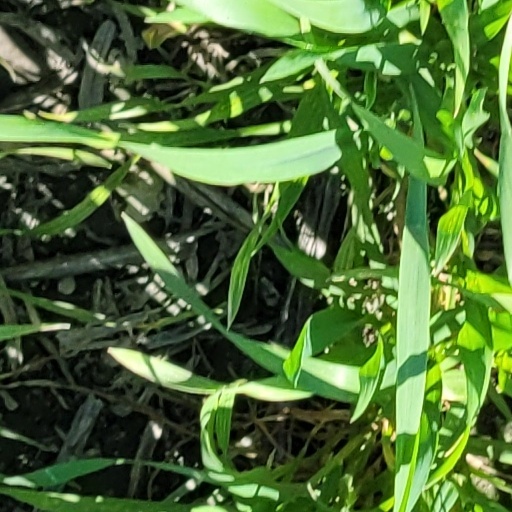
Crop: wheat